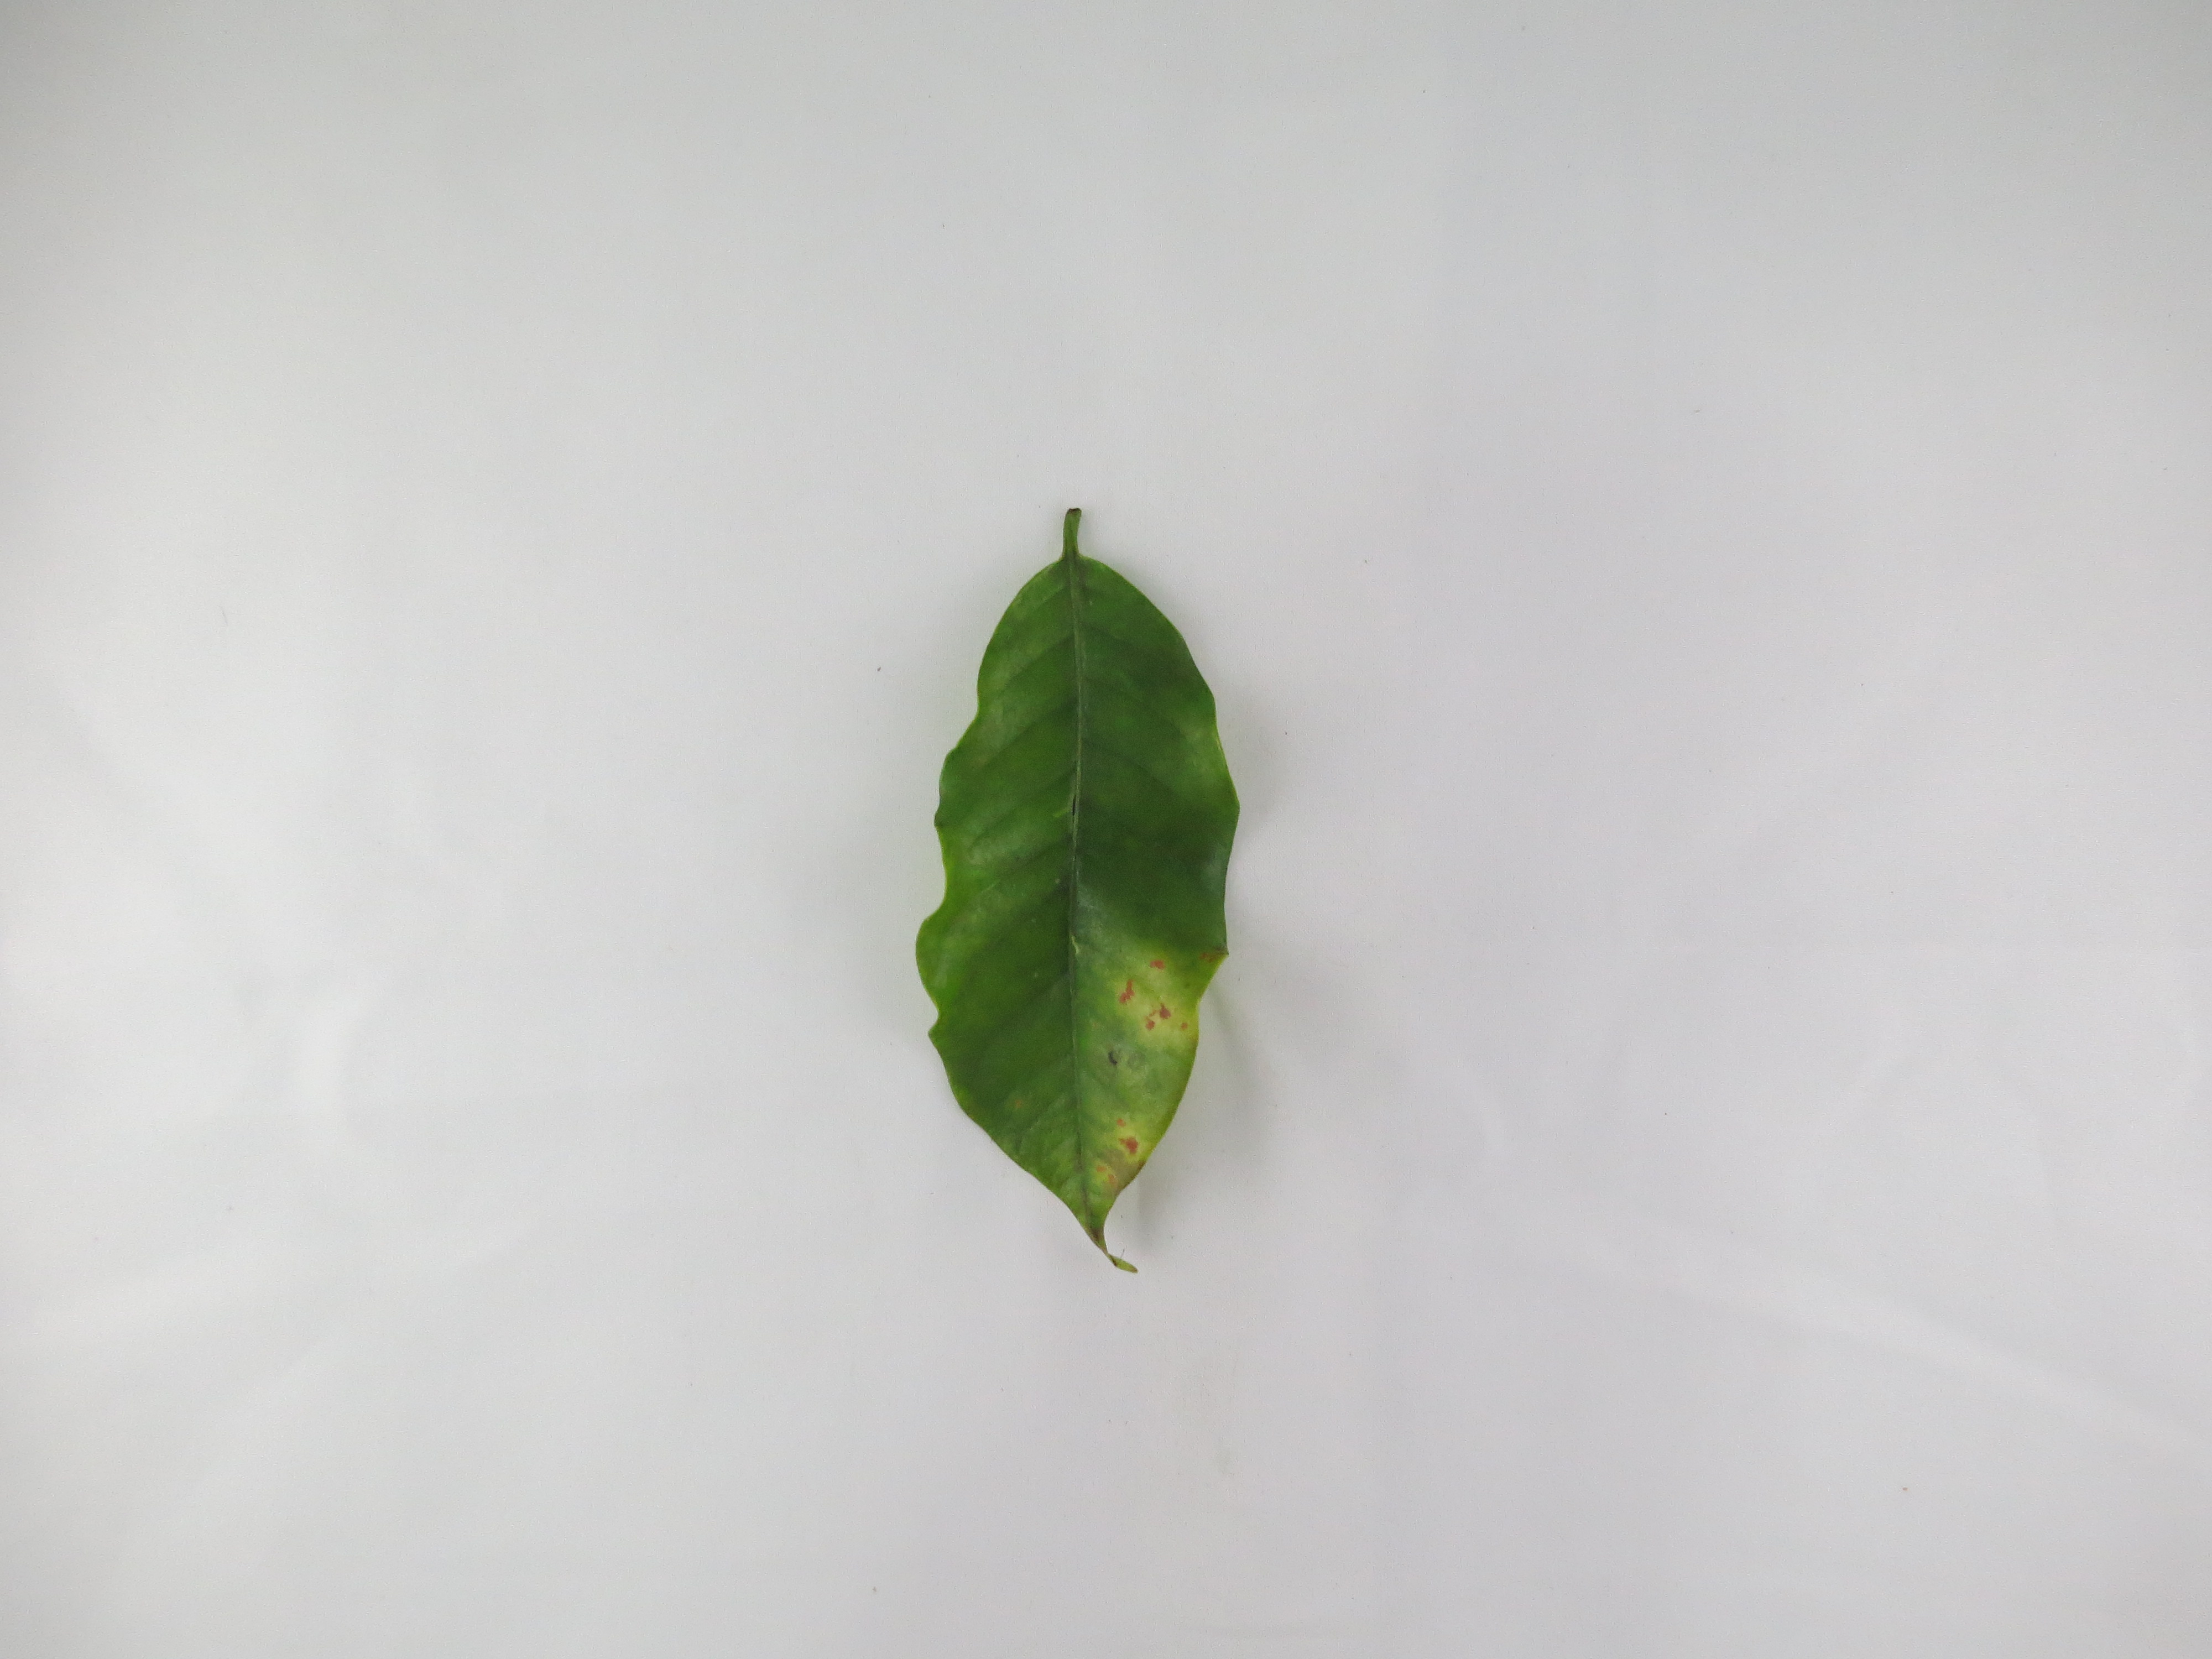
Label: calcium-Ca